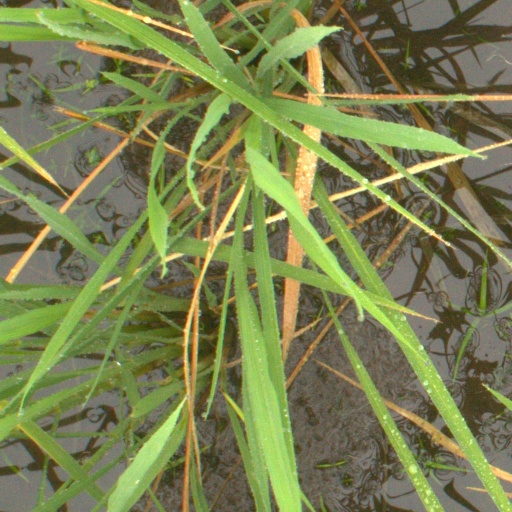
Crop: rice